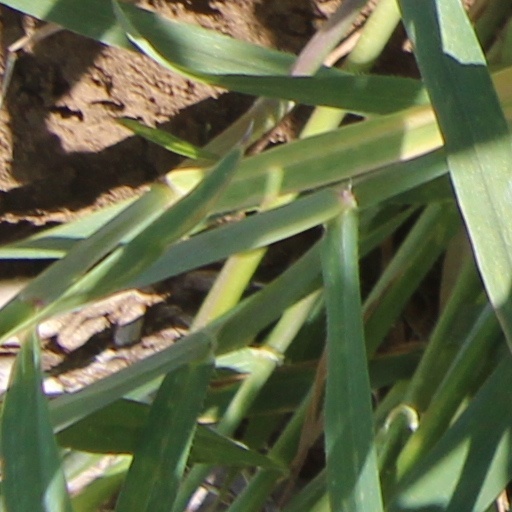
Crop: wheat